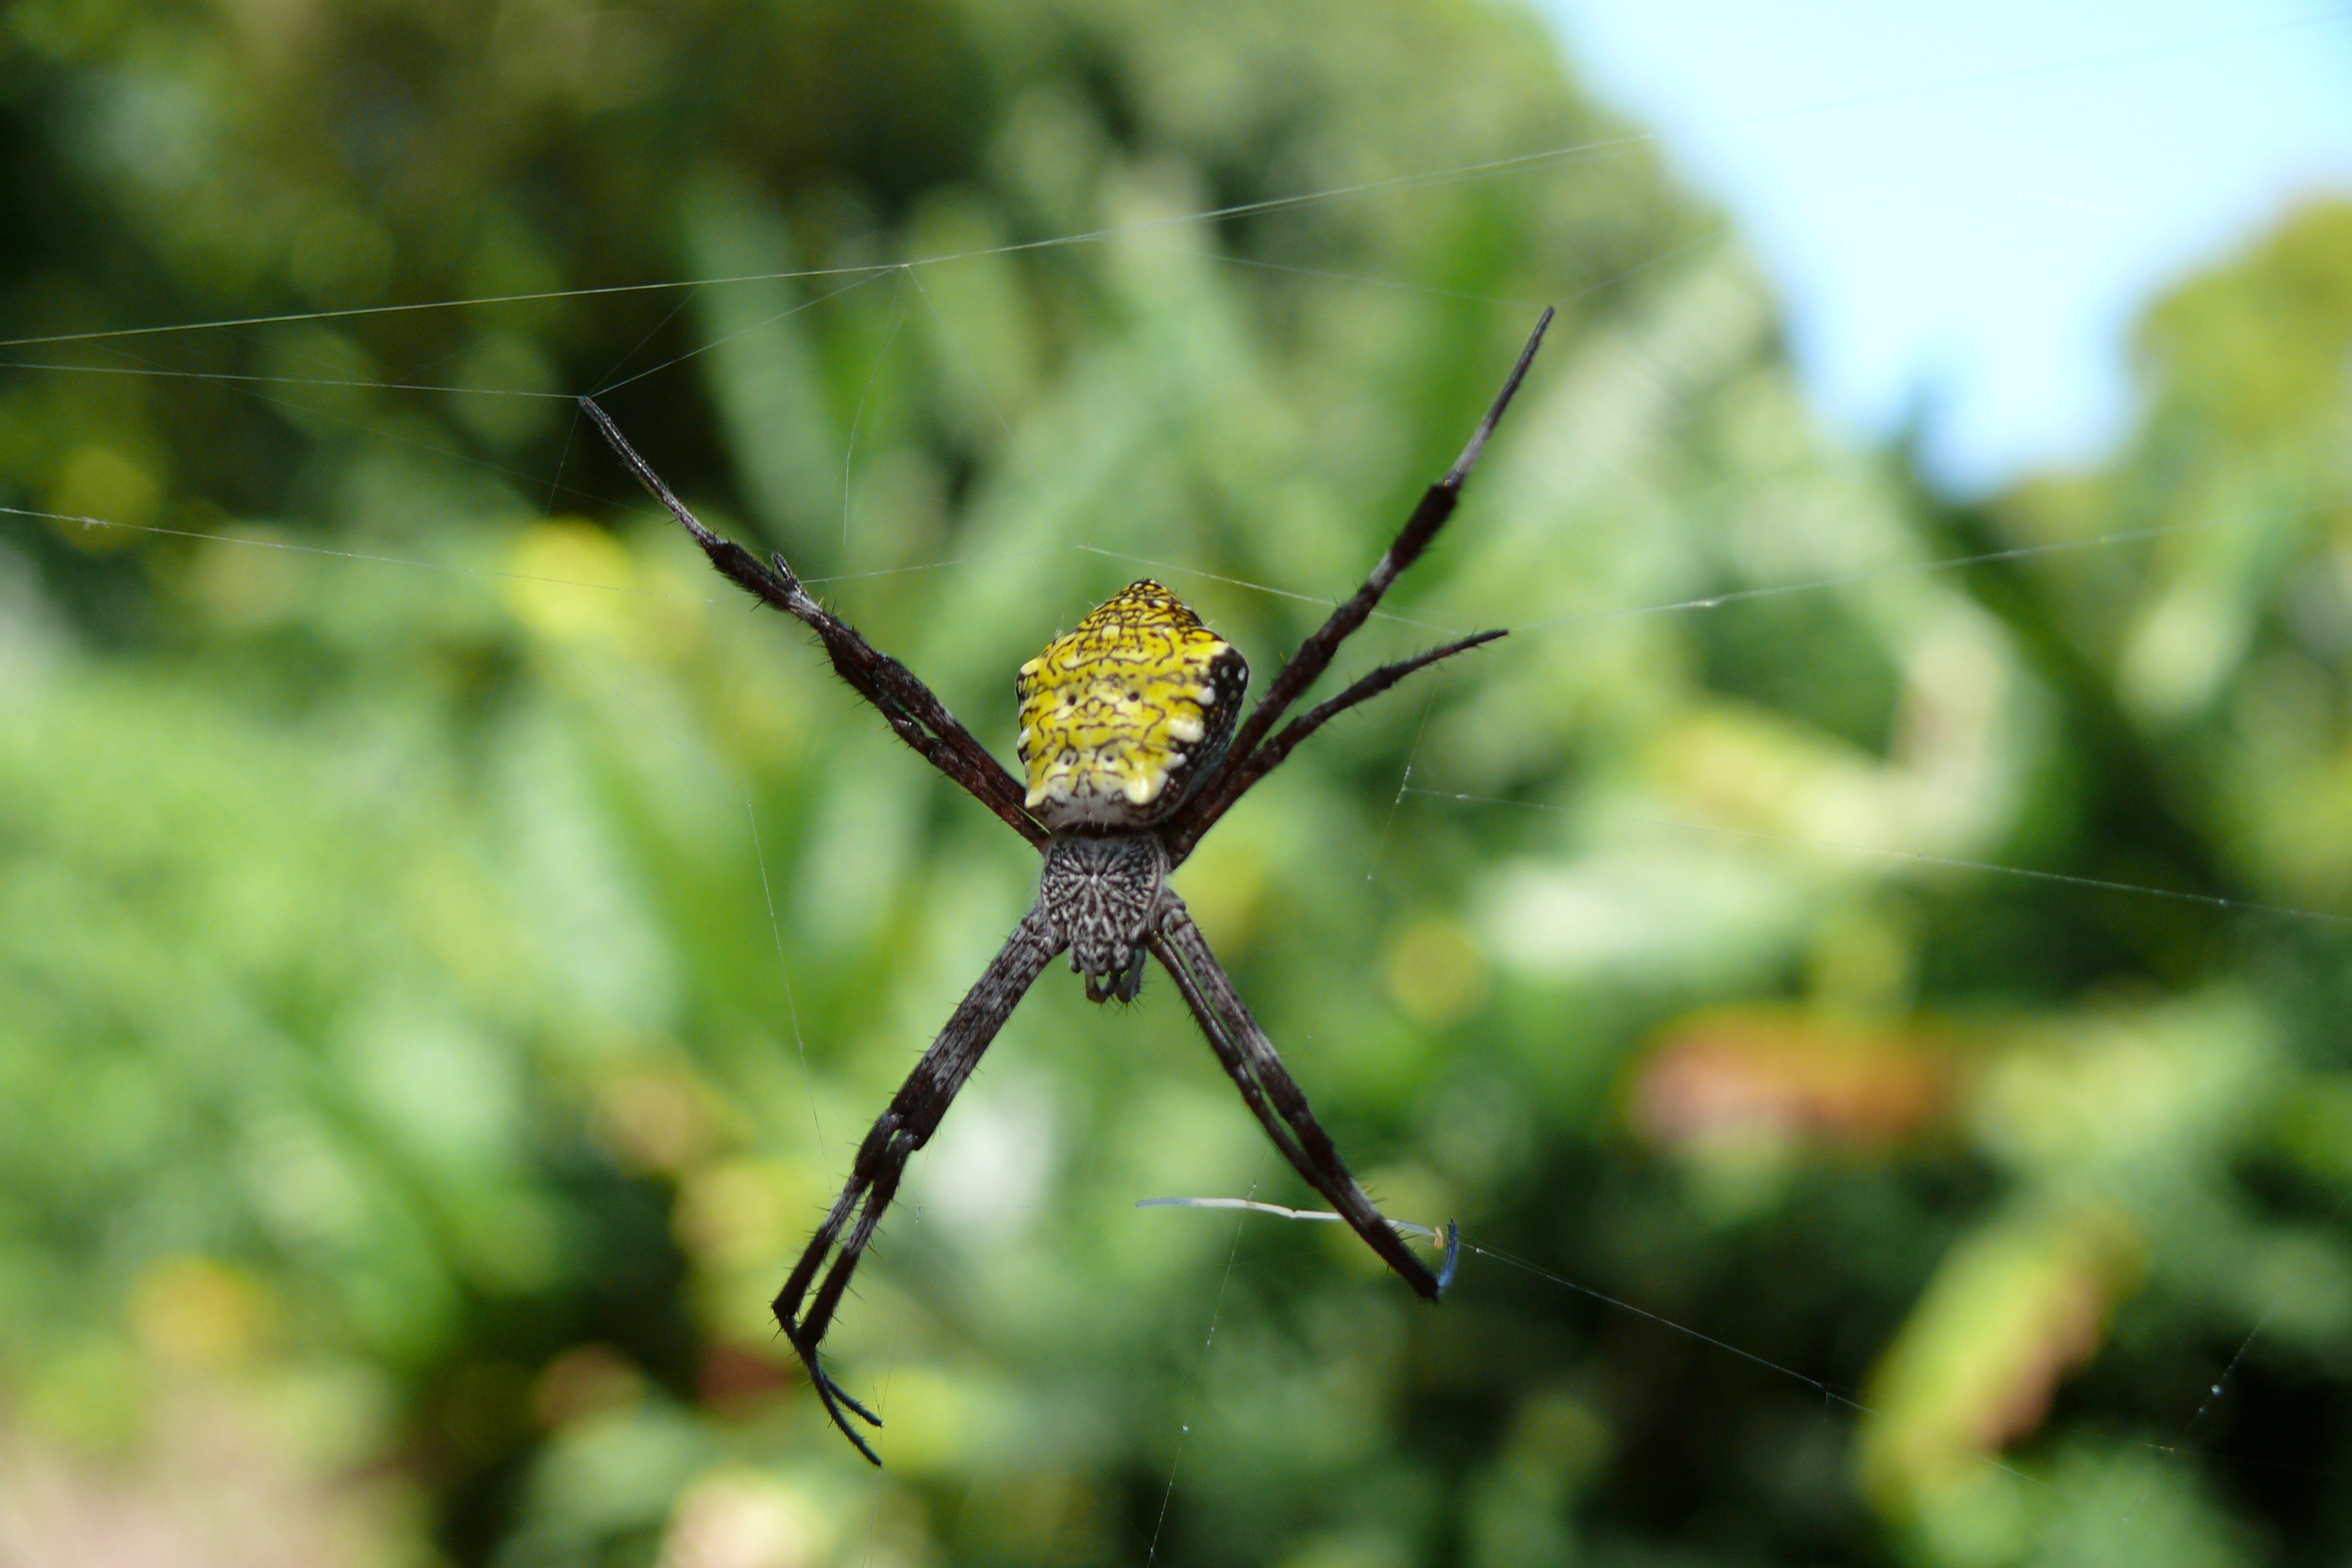
nature, grass, branch, leaf, flower, green, insect, autumn, botany, hawaii, flora, fauna, invertebrate, cobweb, close up, spider, arachnid, maui, network, macro photography, european garden spider, araneus, plant stem, thorns spines and prickles, orb weaver spider